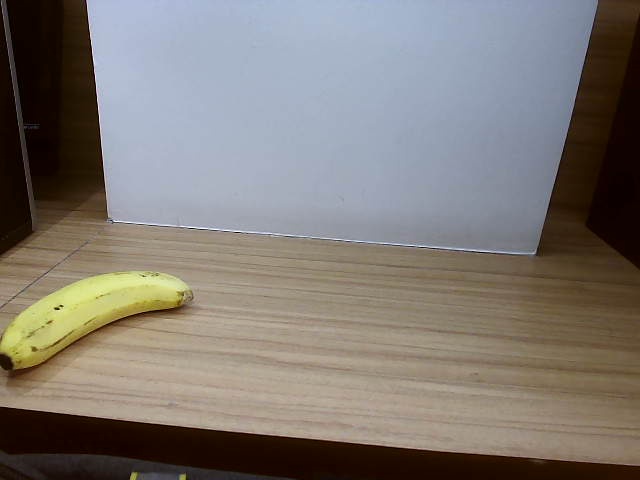
Label: Ripe_Banana